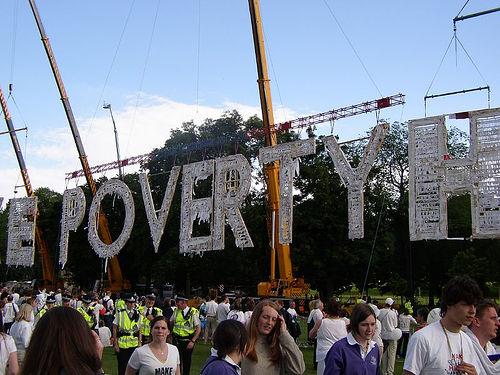
Weather: sun or clear